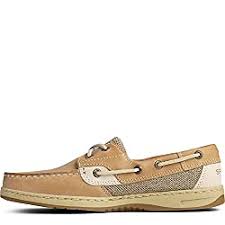
Label: Boat